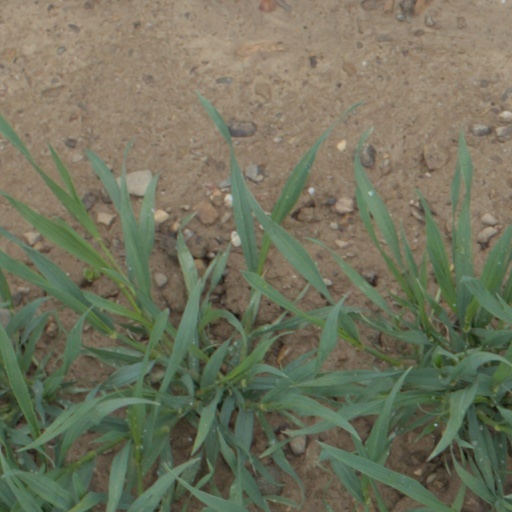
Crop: wheat